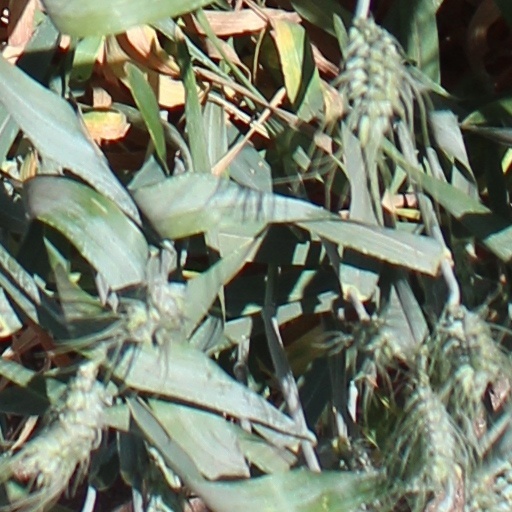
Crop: wheat